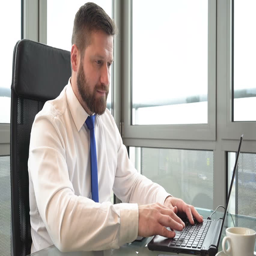
businessman working on laptop , answers phone call in the office close shot